Carlos de Morais Camisão

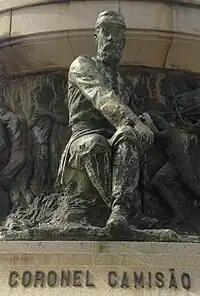
Colonel Camisão in the , Rio de Janeiro

He was born in Rio de Janeiro and died in Jardim.